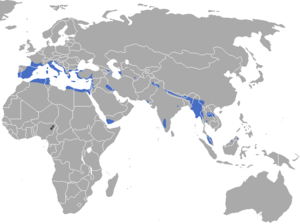
Pygmæspidsmus
Pygmæspidsmusens udbredelse
Pygmæspidsmus er en insektæder, der tilhører spidsmusefamilien. Den vejer gennemsnitligt 1,8 gram og er dermed det mindste pattedyr vægtmæssigt. Den har en kropslængde på omkring 4 cm uden halen. Den er karakteriseret ved meget hurtige bevægelser og højt stofskifte, der fordrer, at den æder hvad der svarer til 1,5-2 gange sin egen vægt dagligt. Den lever af små hvirveldyr og hvirvelløse dyr, især insekter, og den kan jage dyr op til dens egen størrelse.